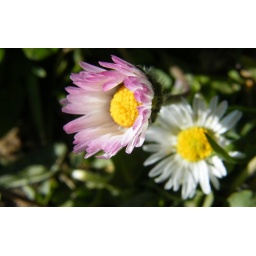
Leafless,hairy flower-stalk with a single flower-head yellow disc ringed by white rays often tipped red,...